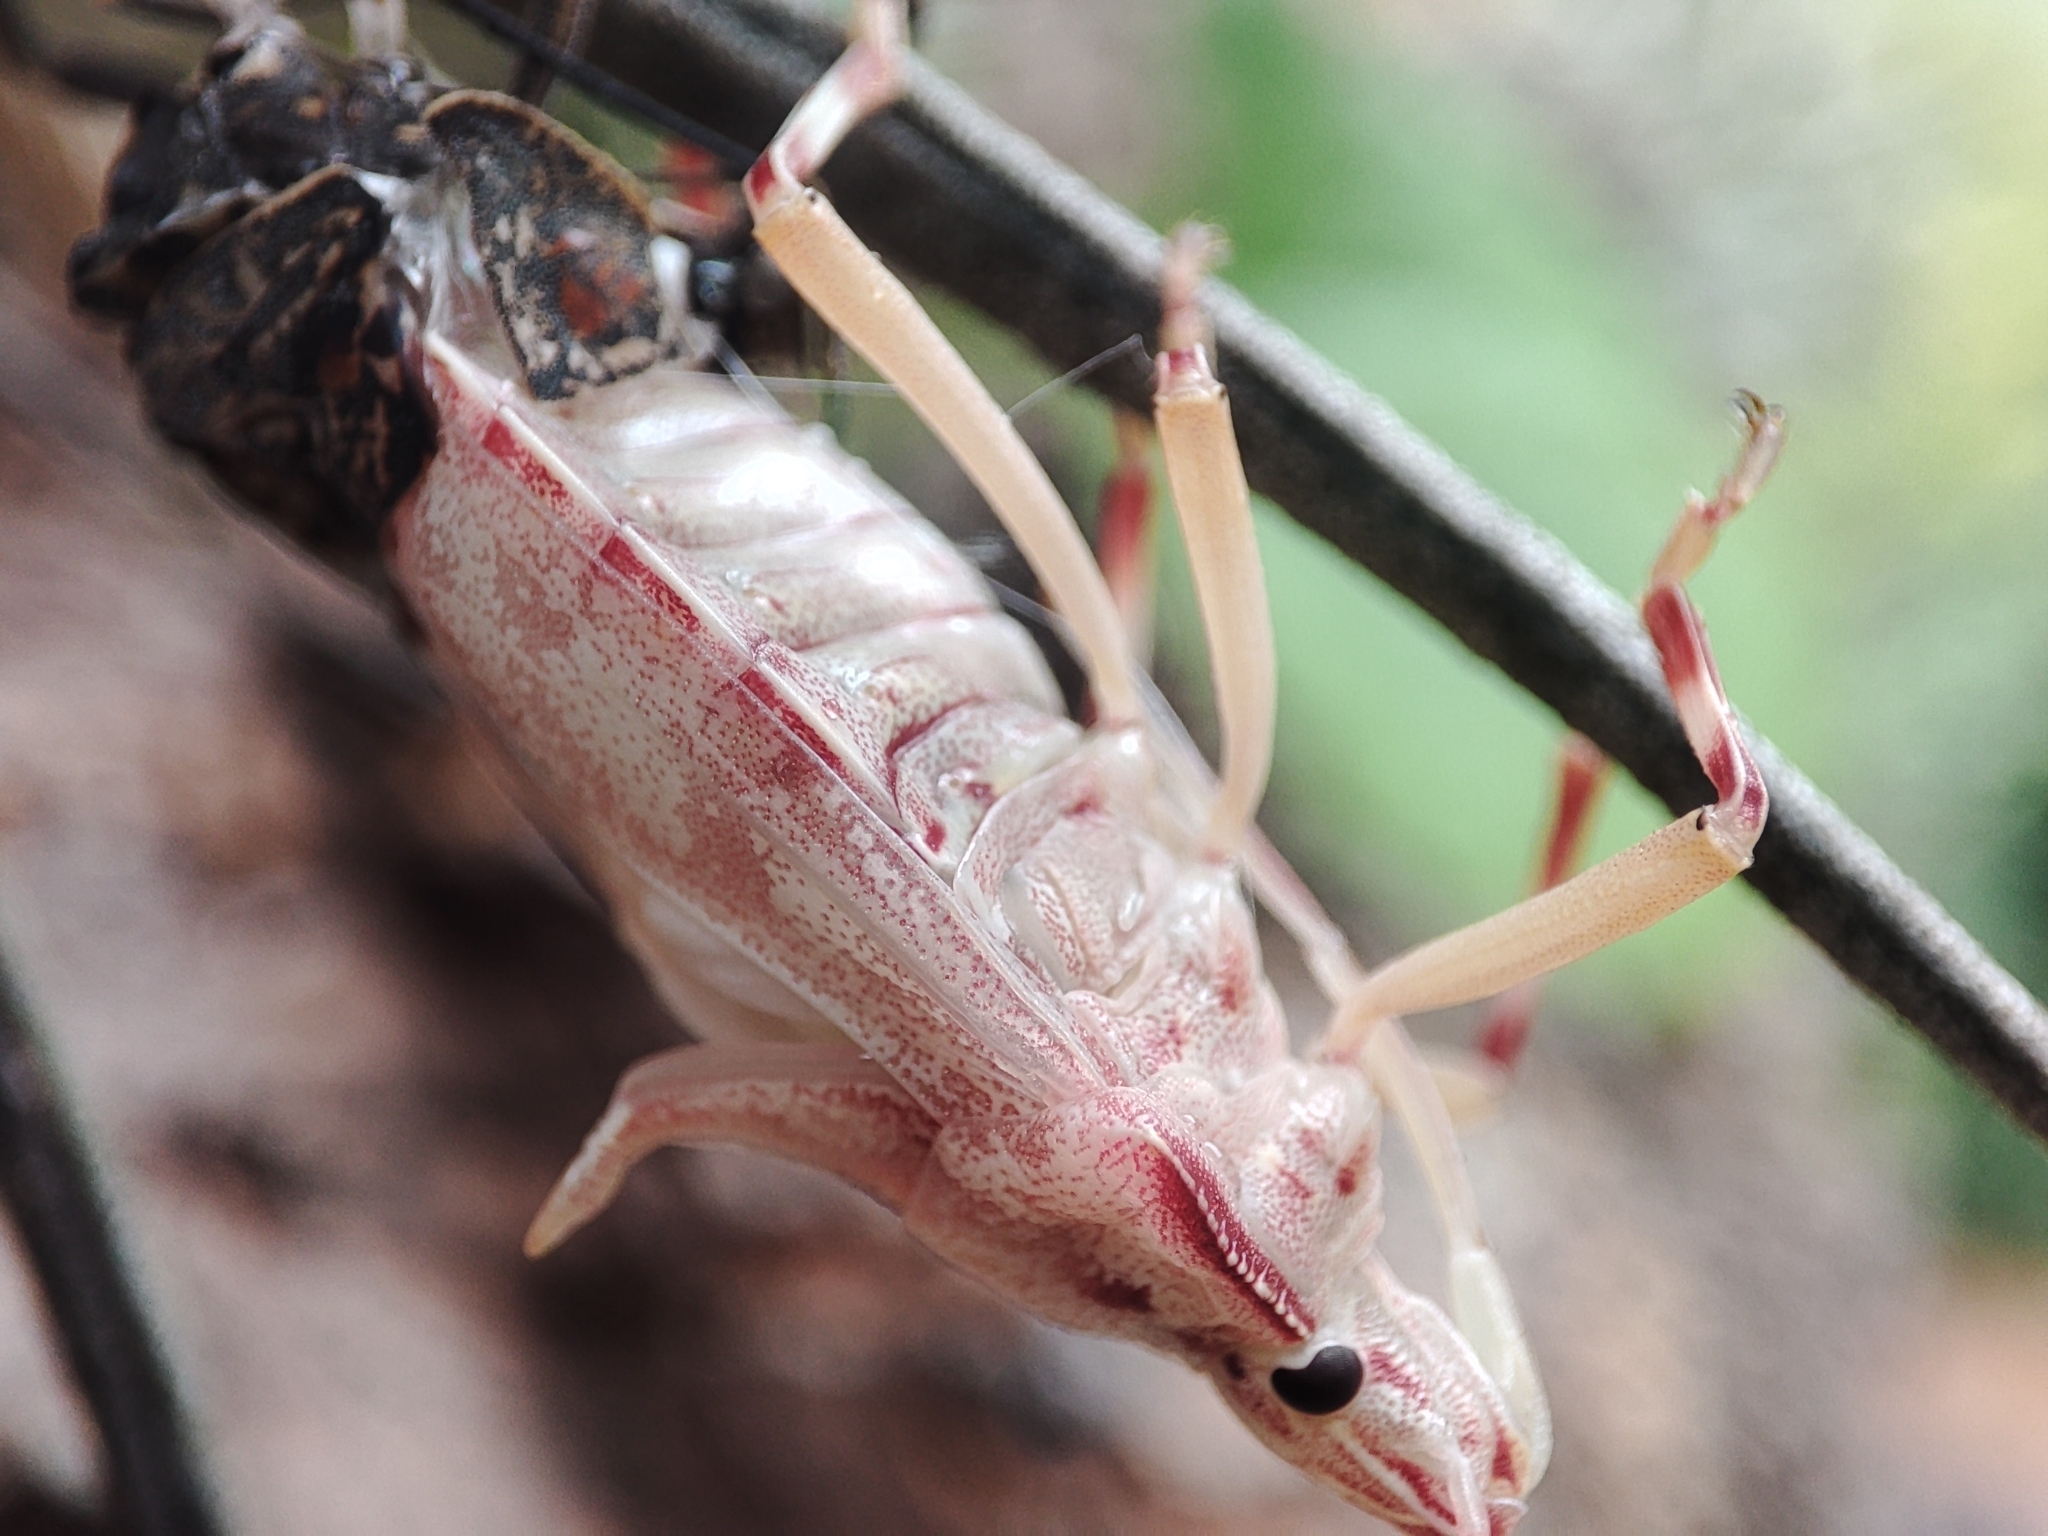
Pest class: stink_bug